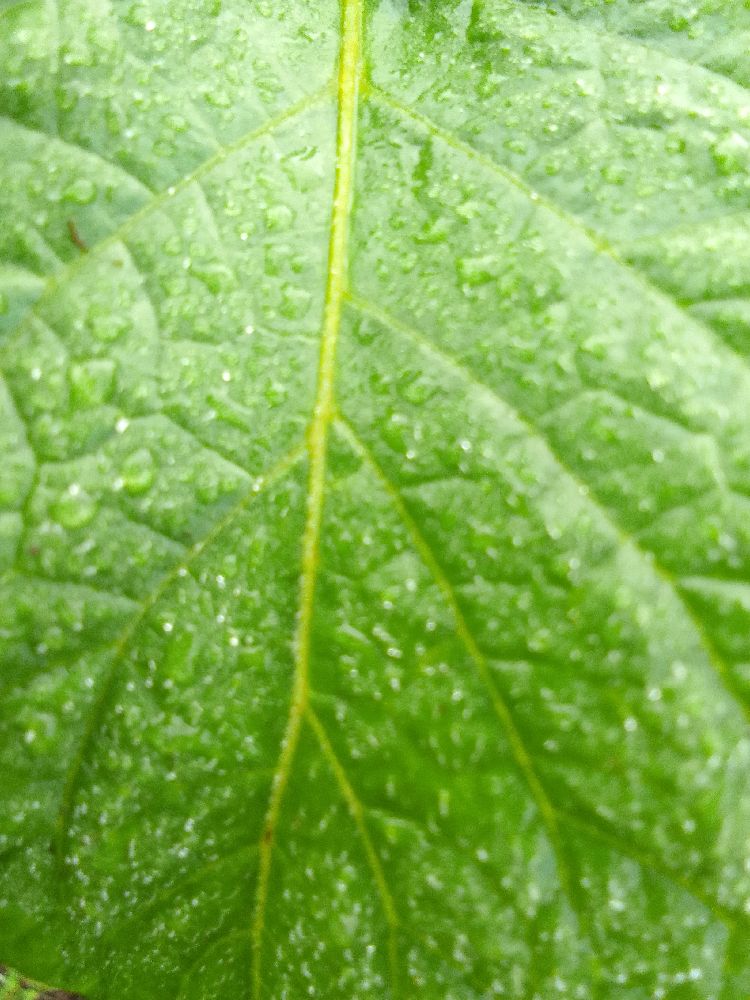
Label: Healthy